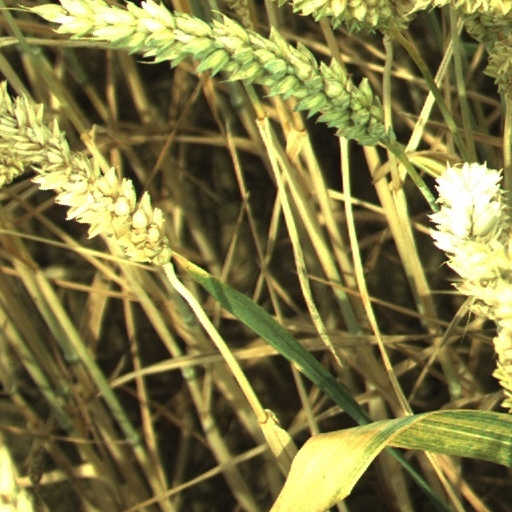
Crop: wheat